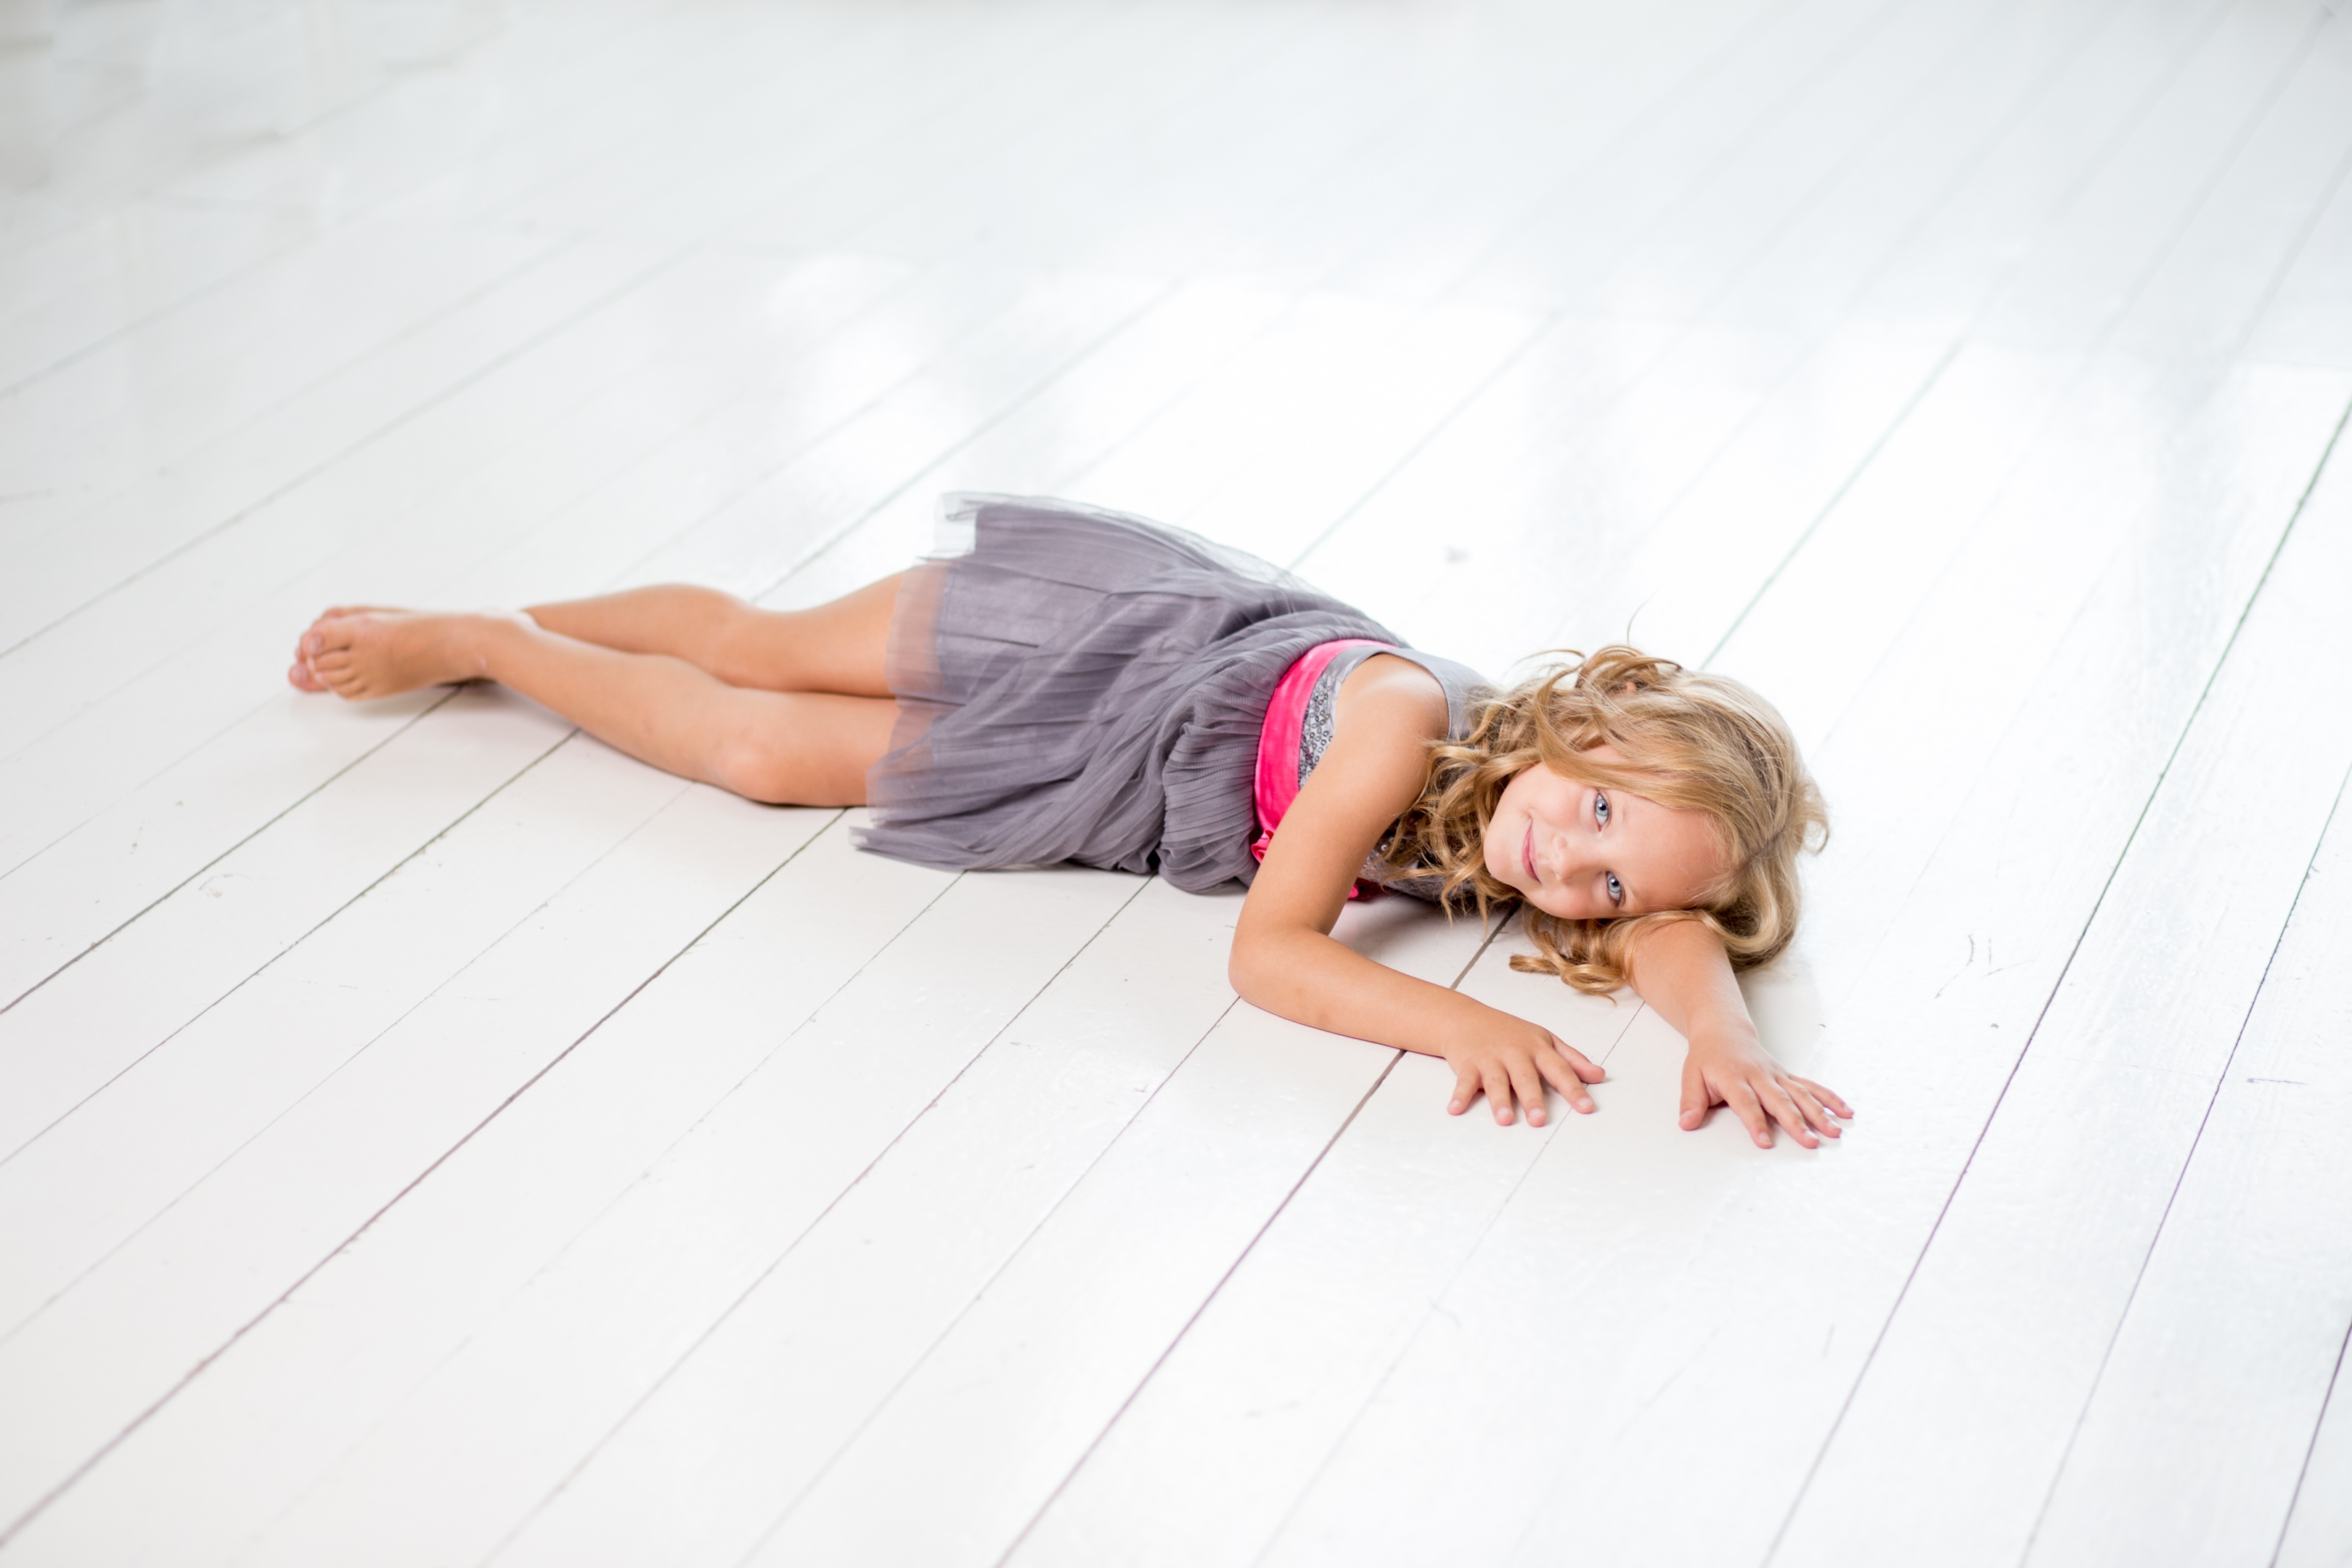
hand, person, light, people, girl, woman, hair, white, photography, interior, window, kid, home, cute, female, leg, portrait, model, young, relax, sitting, small, child, human, room, garden, pink, lifestyle, arm, bedroom, baby, childhood, smiling, human body, cheerful, living, family, indoors, one, dress, happy, happiness, sports, toddler, little, beauty, beautiful, pretty, adorable, lying, casual, attractive, photo shoot, sense, human positions, human action, physical fitness